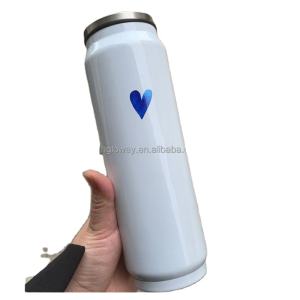
Label: metal